Tourism in Mexico

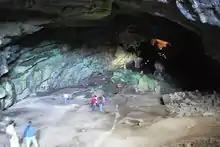
Entering the Cacahuamilpa Caves

The large-scale development of large resorts and other tourist attractions can be detrimental to the environment, as it threatens ecosystems and their biodiversity. As ecotourism becomes more popular and more tourists seek out environmentally friendly experiences in nature, the Mexican government has formulated plans to create a more sustainable industry. One common method of protecting ecosystems that is used by some NGOs and other organizations is designating protected areas. However, creating these can come at the cost of native people's wellbeing, as it sometimes pushes them out of land they have lived off of for generations and eliminates resources previously shared by local communities.